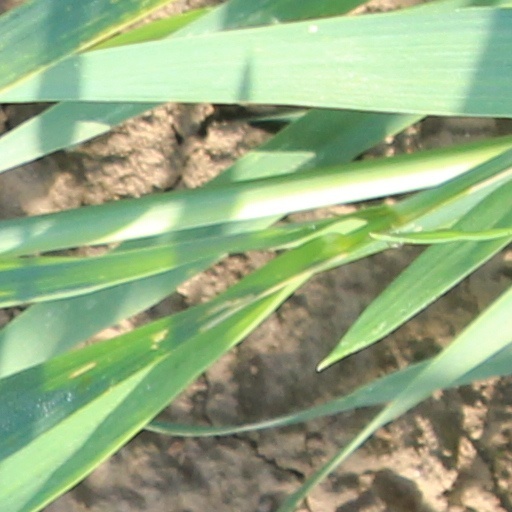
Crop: wheat